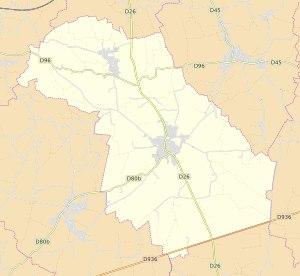
Chaveyriat est une commune française, située dans le département de l'Ain en région Auvergne-Rhône-Alpes.